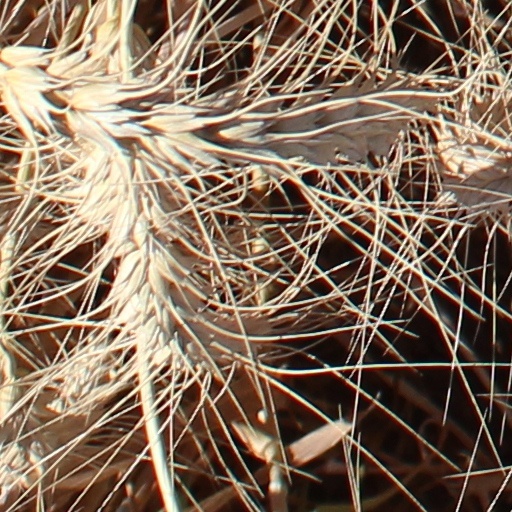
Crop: wheat